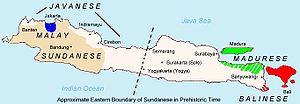
Les Osing sont une population de l'extrémité orientale de l'île de Java en Indonésie. Au nombre de 400 000 environ et parlant l'osing, ils habitent le kabupaten de Banyuwangi dans la province de Java oriental.